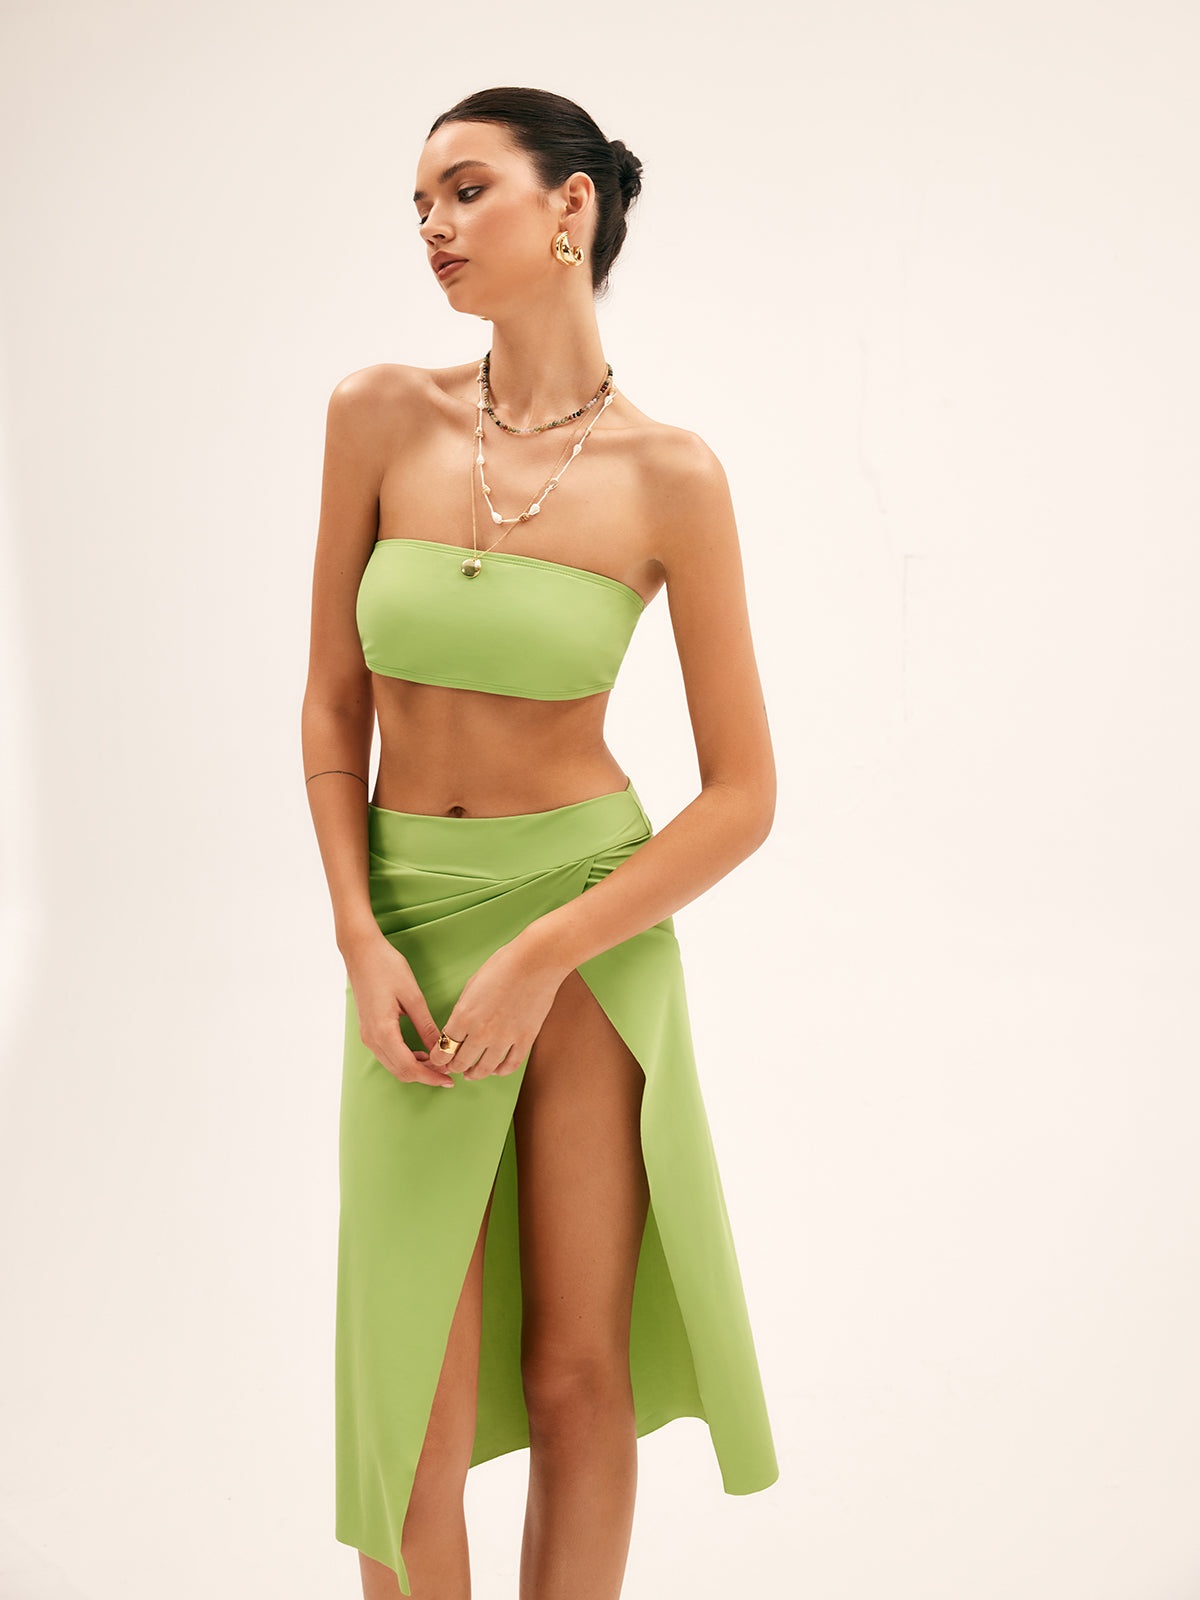
Sunshine Seeker Bikini Seti Örtülü
Brand: Bellviera
Details Composition : 80% Polyamide, 20% Elastane Design : Plain Material : Jersey Occasion : Vacation Size & Fit Stretch : Medium Stretch Fit Type : Regular Fit Cm Inch Size Top Length Bottom Length Waist S 14 72 64 M 15.5 73 68 L 16.5 74 72 S 5.5 28.3 25.2 M 6 28.7 26.8 L 6.5 29.1 28.3 Care Instructions Maximum washing temperature 30°C Do not bleach Wash with similar colours Iron at a maximum of 110°C/230°F Do not dryclean
Category: Apparel & Accessories > Clothing > Swimwear